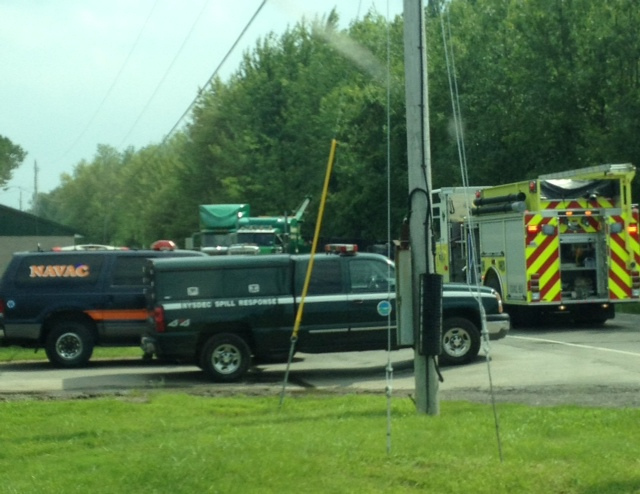
A van and fire truck parked on the street

A FIRE TRUCK PARKED NEAR TO TWO OTHER VEHICLES.

A fire truck parked next to other trucks near a forest.